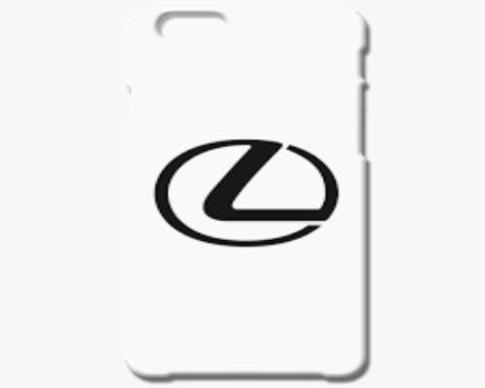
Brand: lexus-2
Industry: Transportation